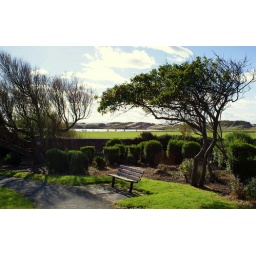
Marine Gardens, Waterloo. Crosby Marine Park, lake and sand dunes in background.